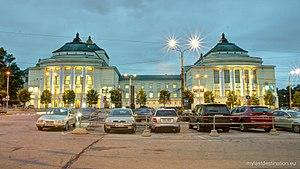
L'opéra national ""Estonia"""
Le théâtre d'Estonie est un bâtiment proche du parc Tammsaare dans le quartier Kesklinn à Tallinn en Estonie.
Südalinn est un quartier du district de Kesklinn à Tallinn en Estonie.
Wivi Lönn était une architecte finlandaise et la première femme architecte à établir son propre bureau d'architecte en Finlande.